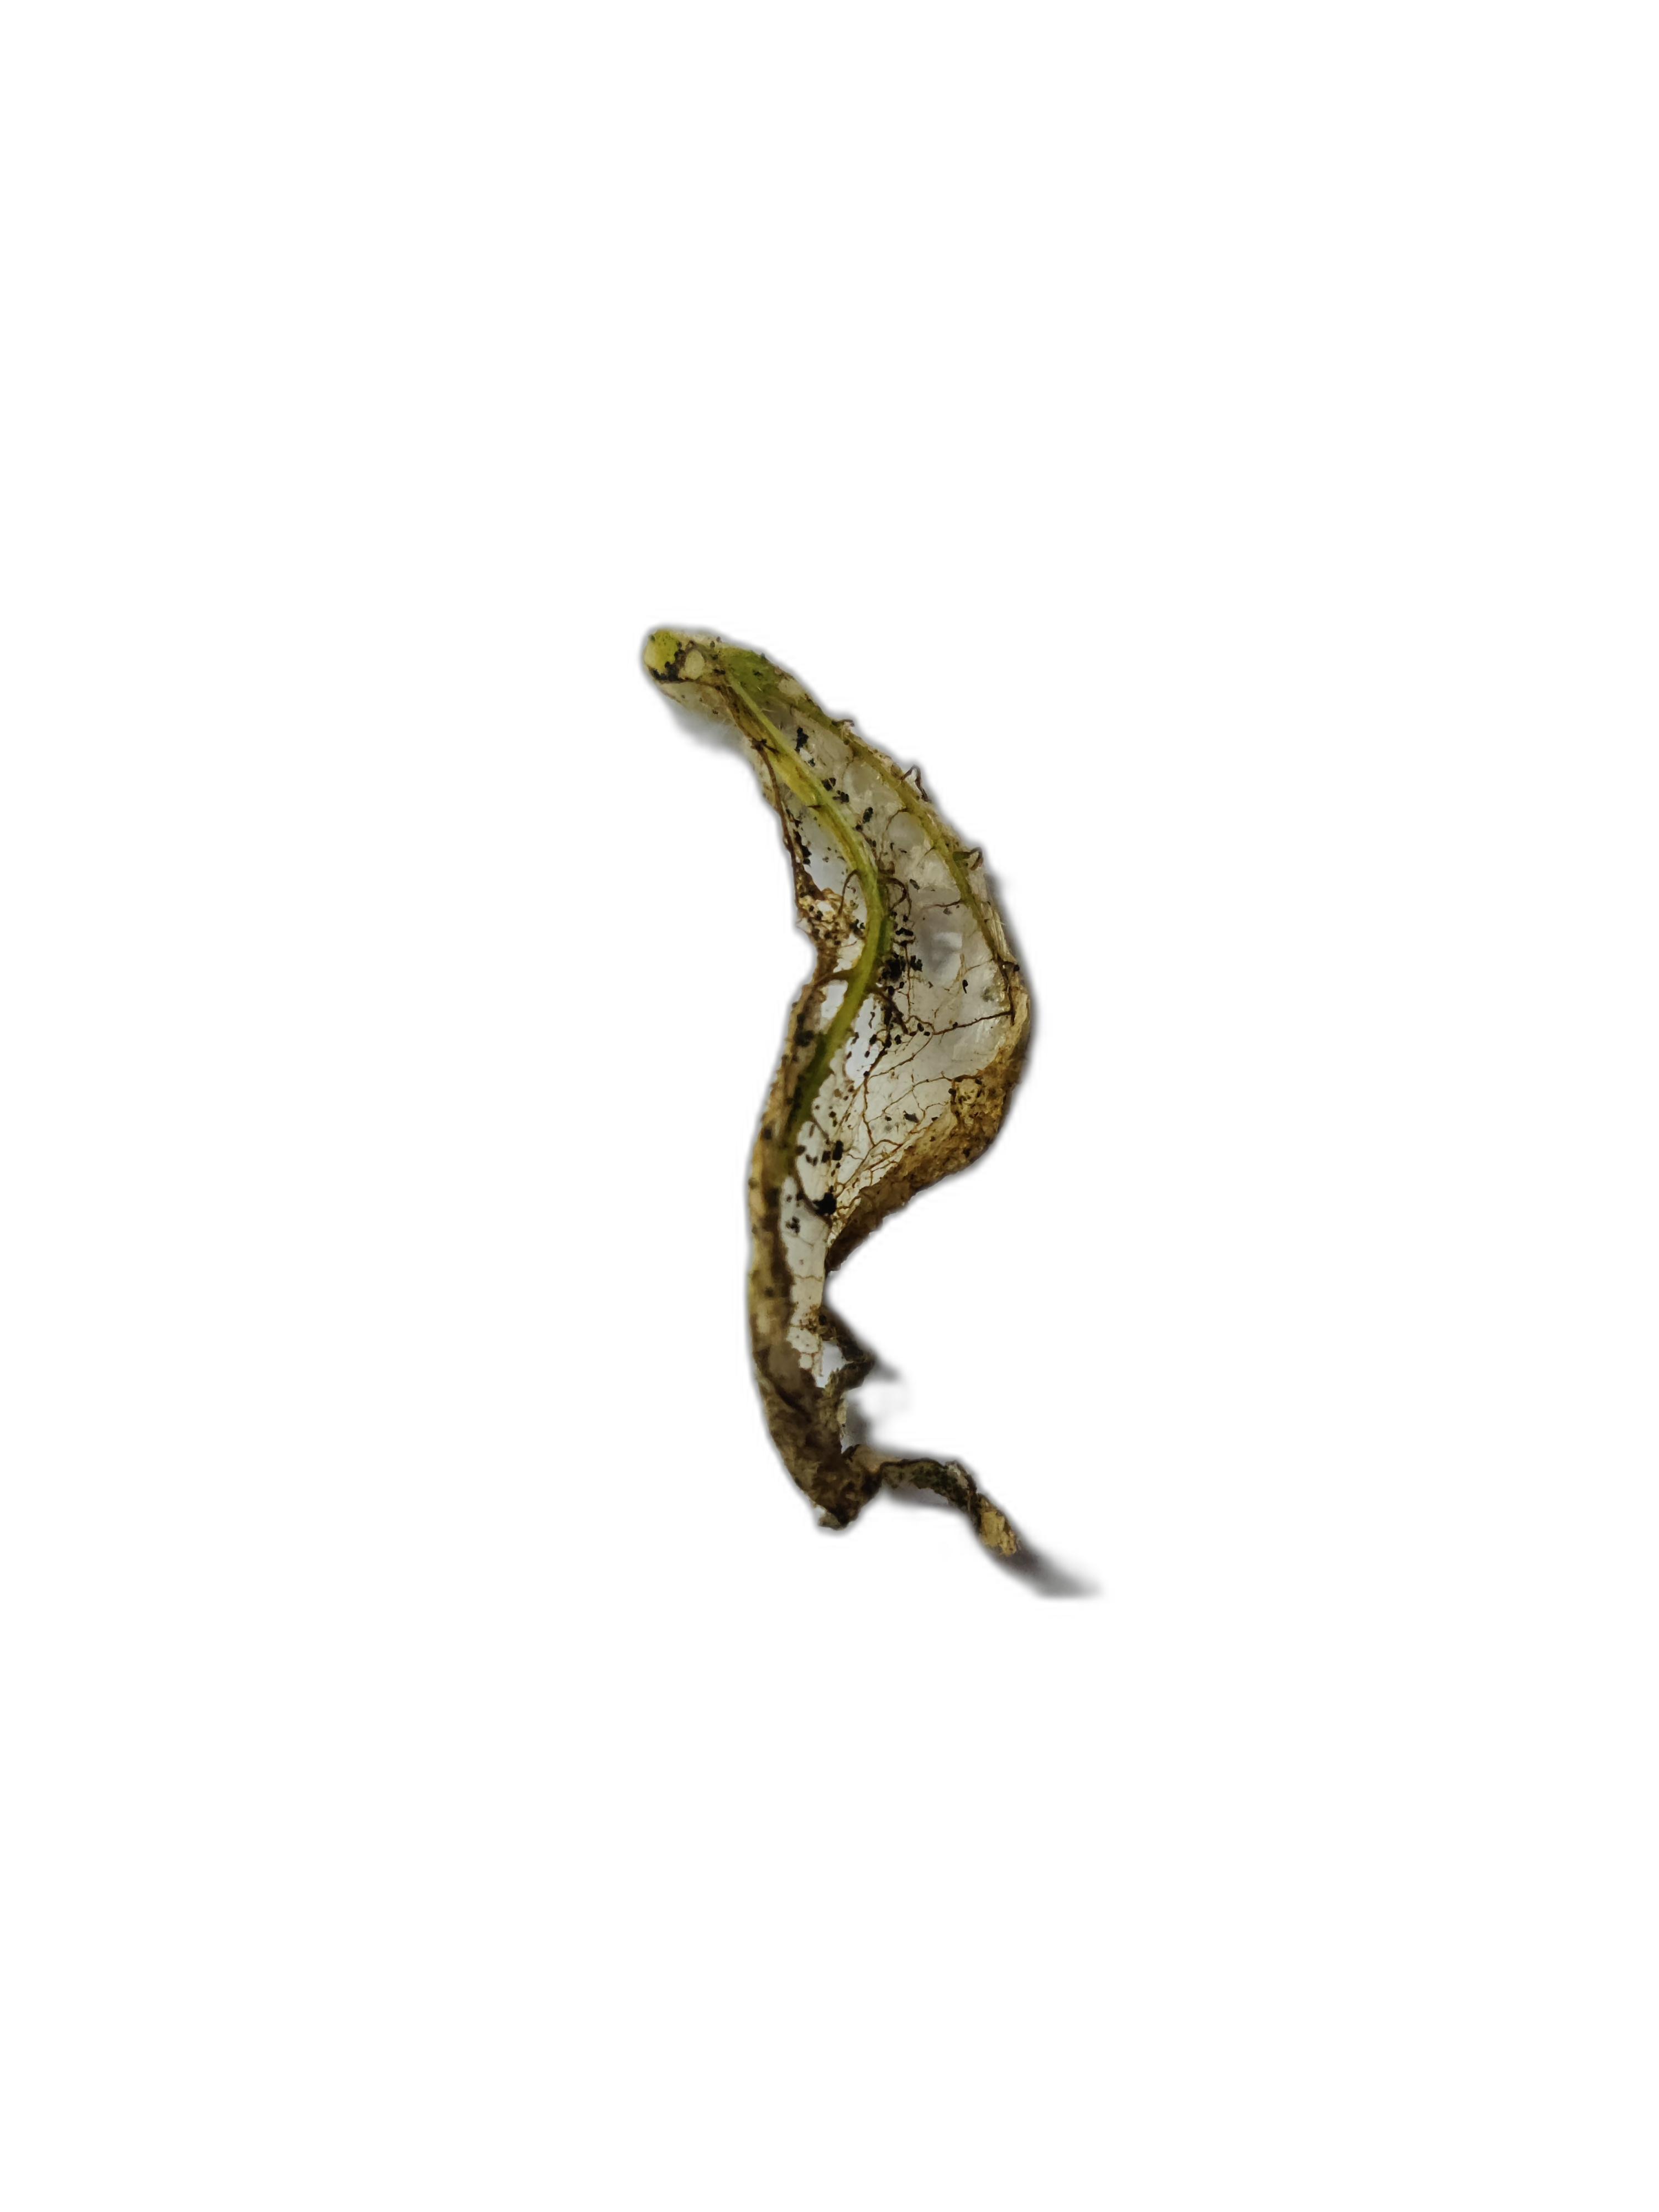
Label: Insect